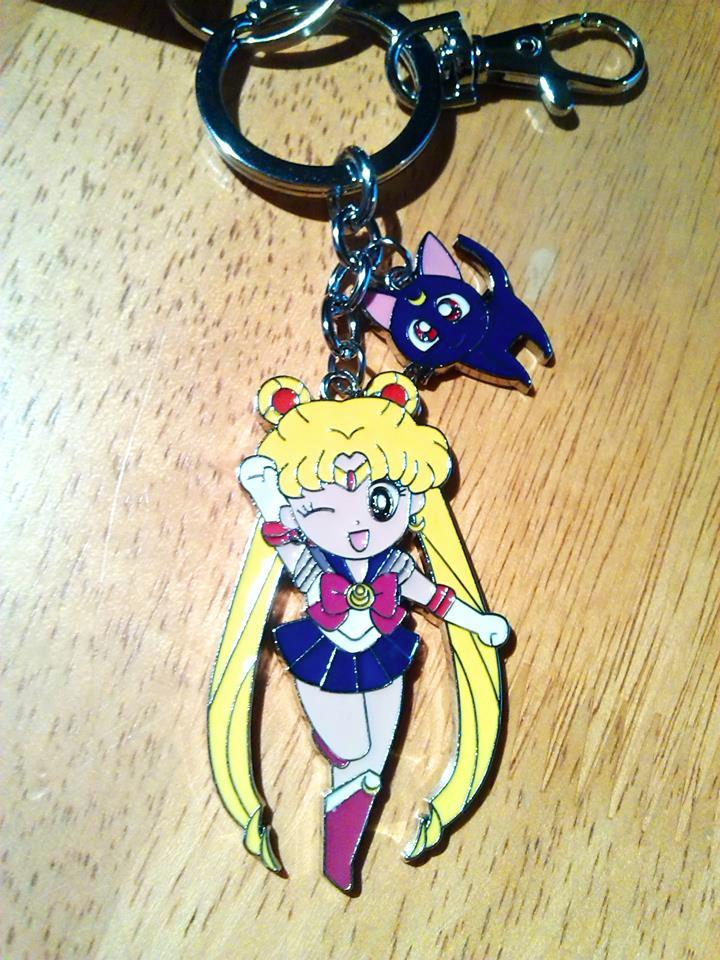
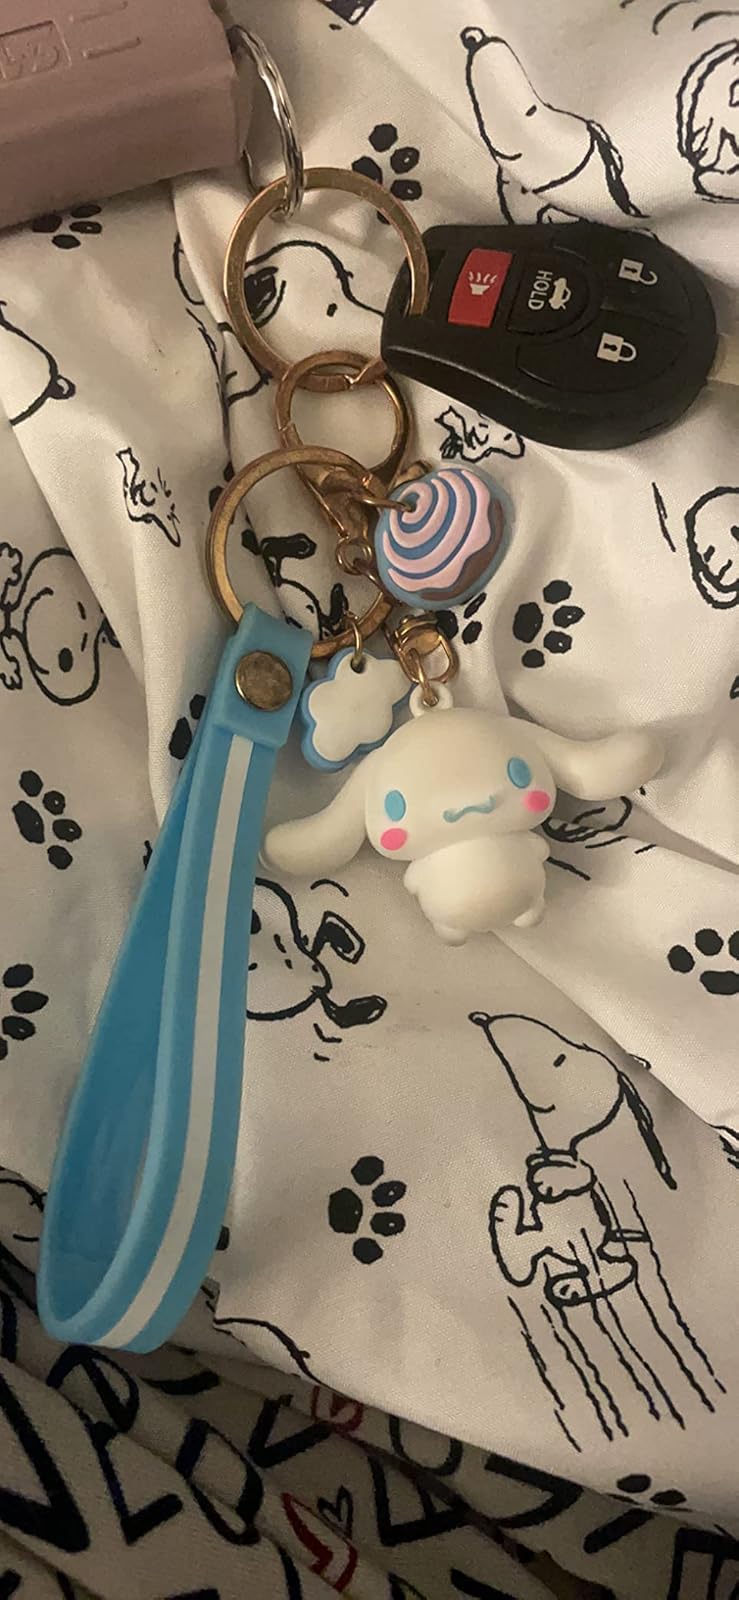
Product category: accessories_keychain
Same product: no